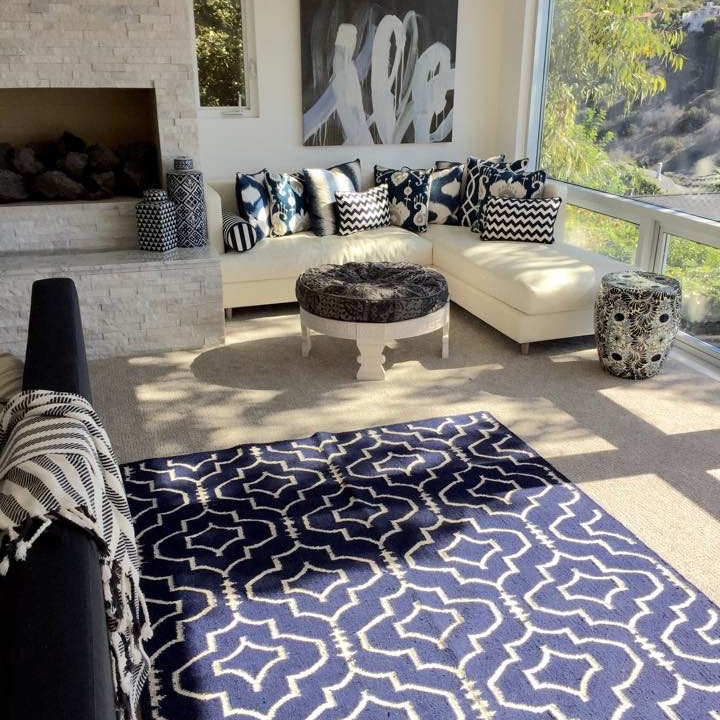
Style: Modern